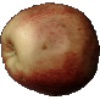
Label: red_apple